Luechai Rutdit

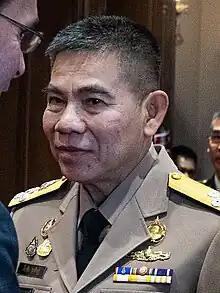
Luechai in 2019

Luechai Rutdit (born 26 May 1960) is a former Thai naval officer. He served as commander-in-chief of the Royal Thai Navy from 1 October 2018 to 30 September 2020. Chatchai Sriworakan was appointed as his successor.